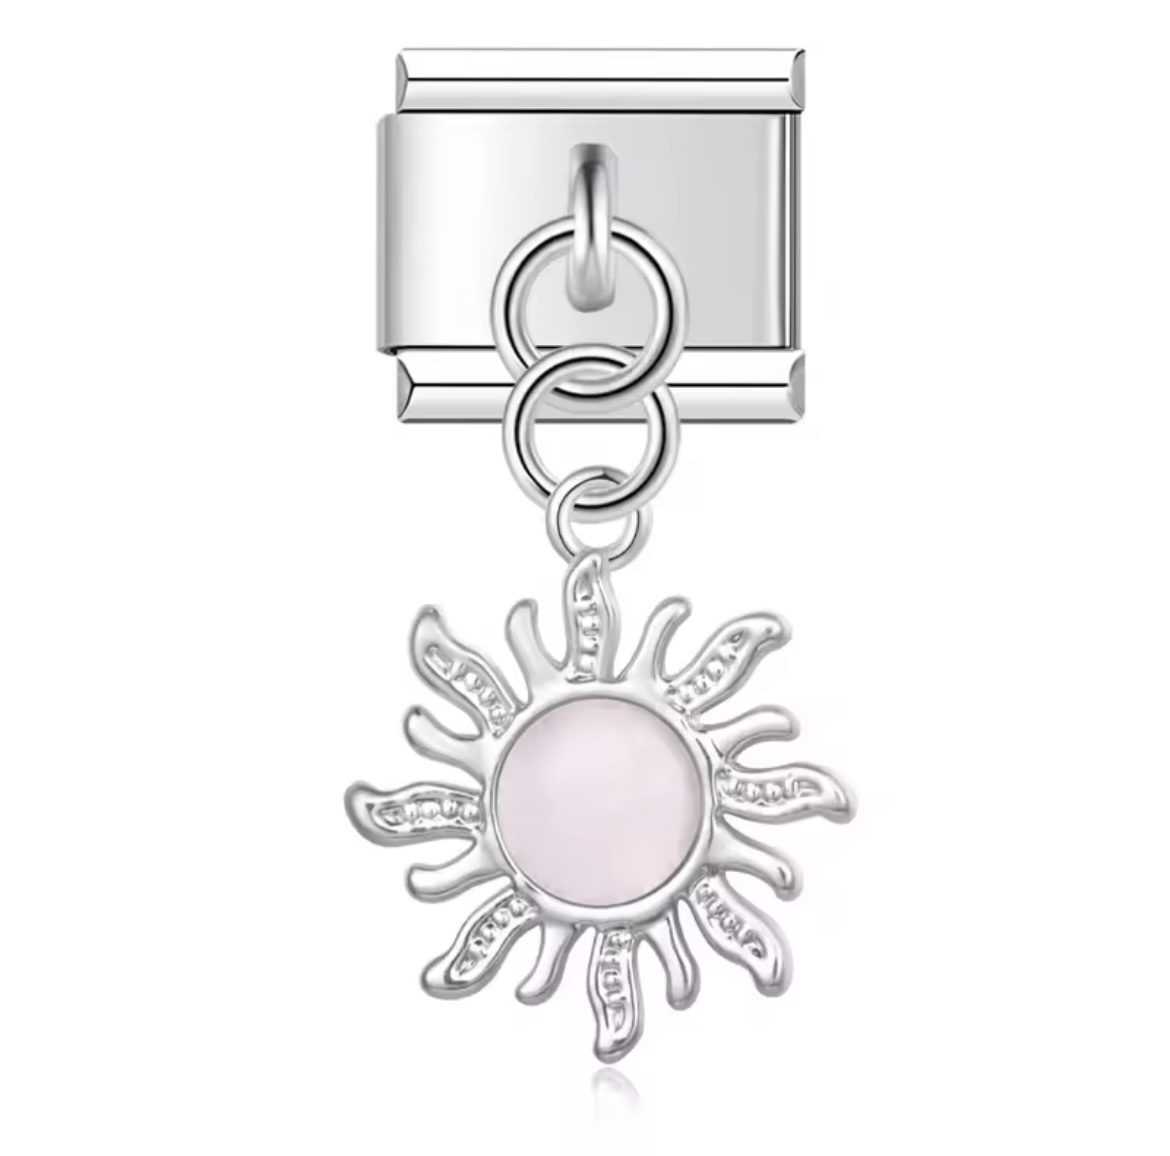
Charm Colgante Sol
Brand: BisuAriz Accesorios
Category: Apparel & Accessories > Jewelry > Charms & Pendants